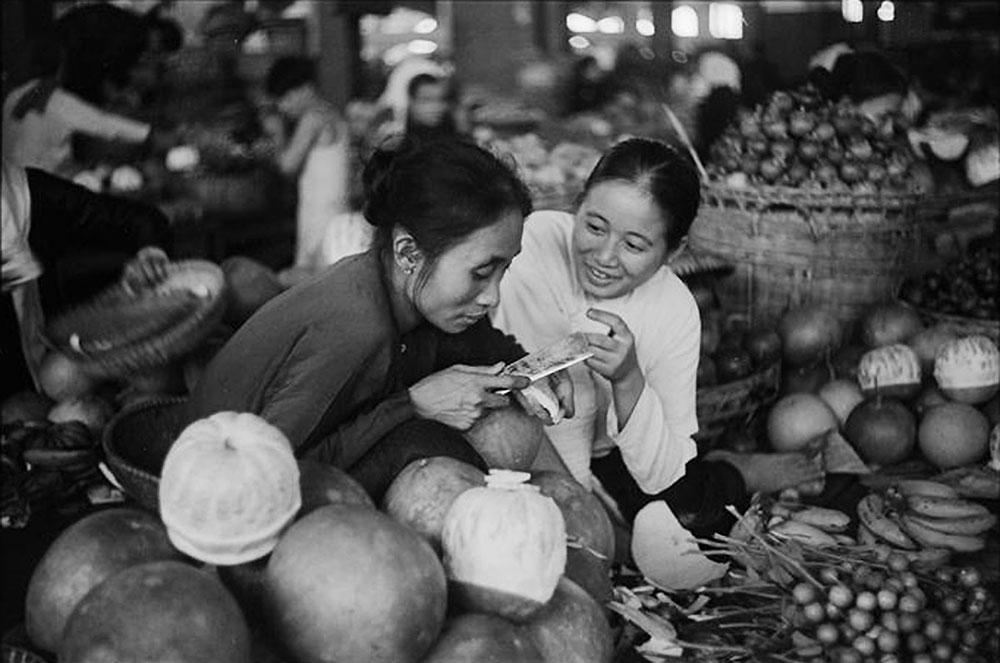
có một người phụ nữ đang thực hiện gọt trái cây